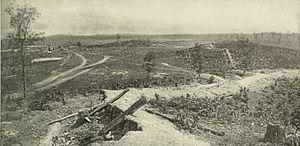
La bataille de Resaca fait partie de la campagne d'Atlanta lors de la guerre civile américaine dite guerre de Sécession. La bataille s'est déroulée dans deux comtés de la Géorgie du 13 au 15 mai 1864. Elle s'achève de manière indécise en ne délivrant pas de vainqueur final de manière incontestable. La bataille a opposé la division militaire du Mississippi du côté de l'union et l'armée du Tennessee pour les confédérés. Il y a 5 547 pertes humaines : 2 747 pour l'Union et 2 800 pour la Confédération.